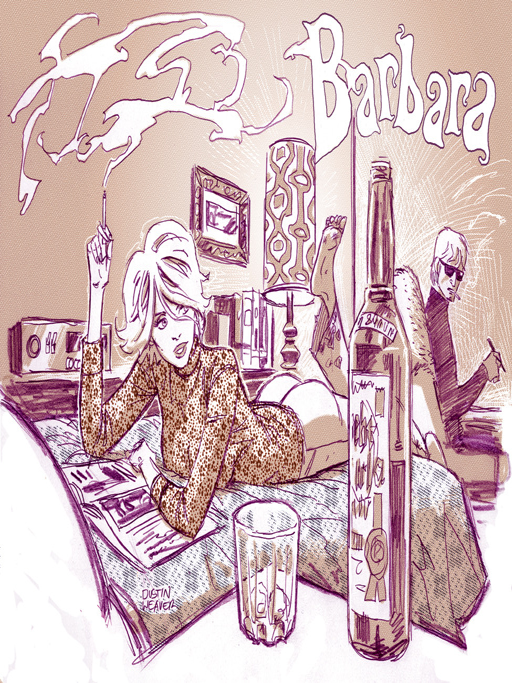
i want to do more art just for fun and to pay tribute .